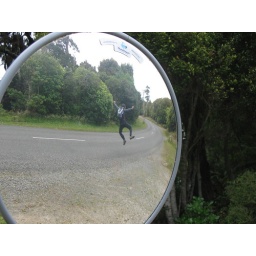
Man on road in mirror